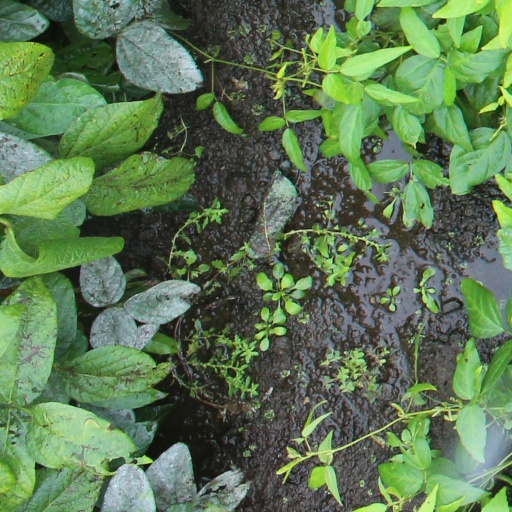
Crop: soybean